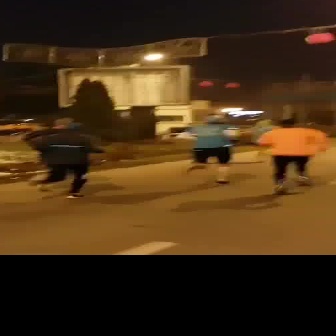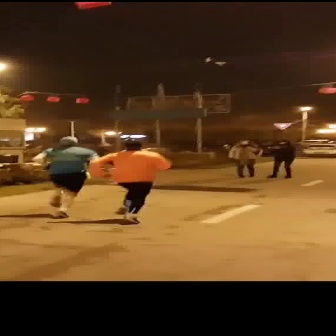
  Please identify the target specified by the bounding box [252,119,327,194] in the first image and locate it in the second image. Return the coordinates in [x_min,y_min,x_max,y_max] format.
Answer: [85,139,170,224]